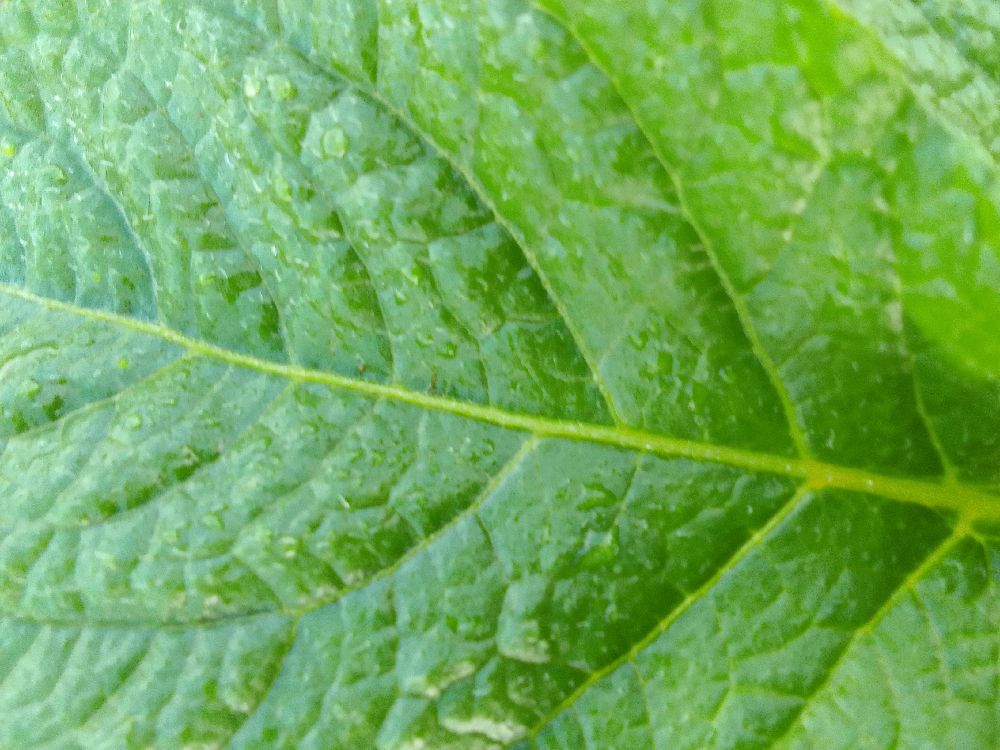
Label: Healthy